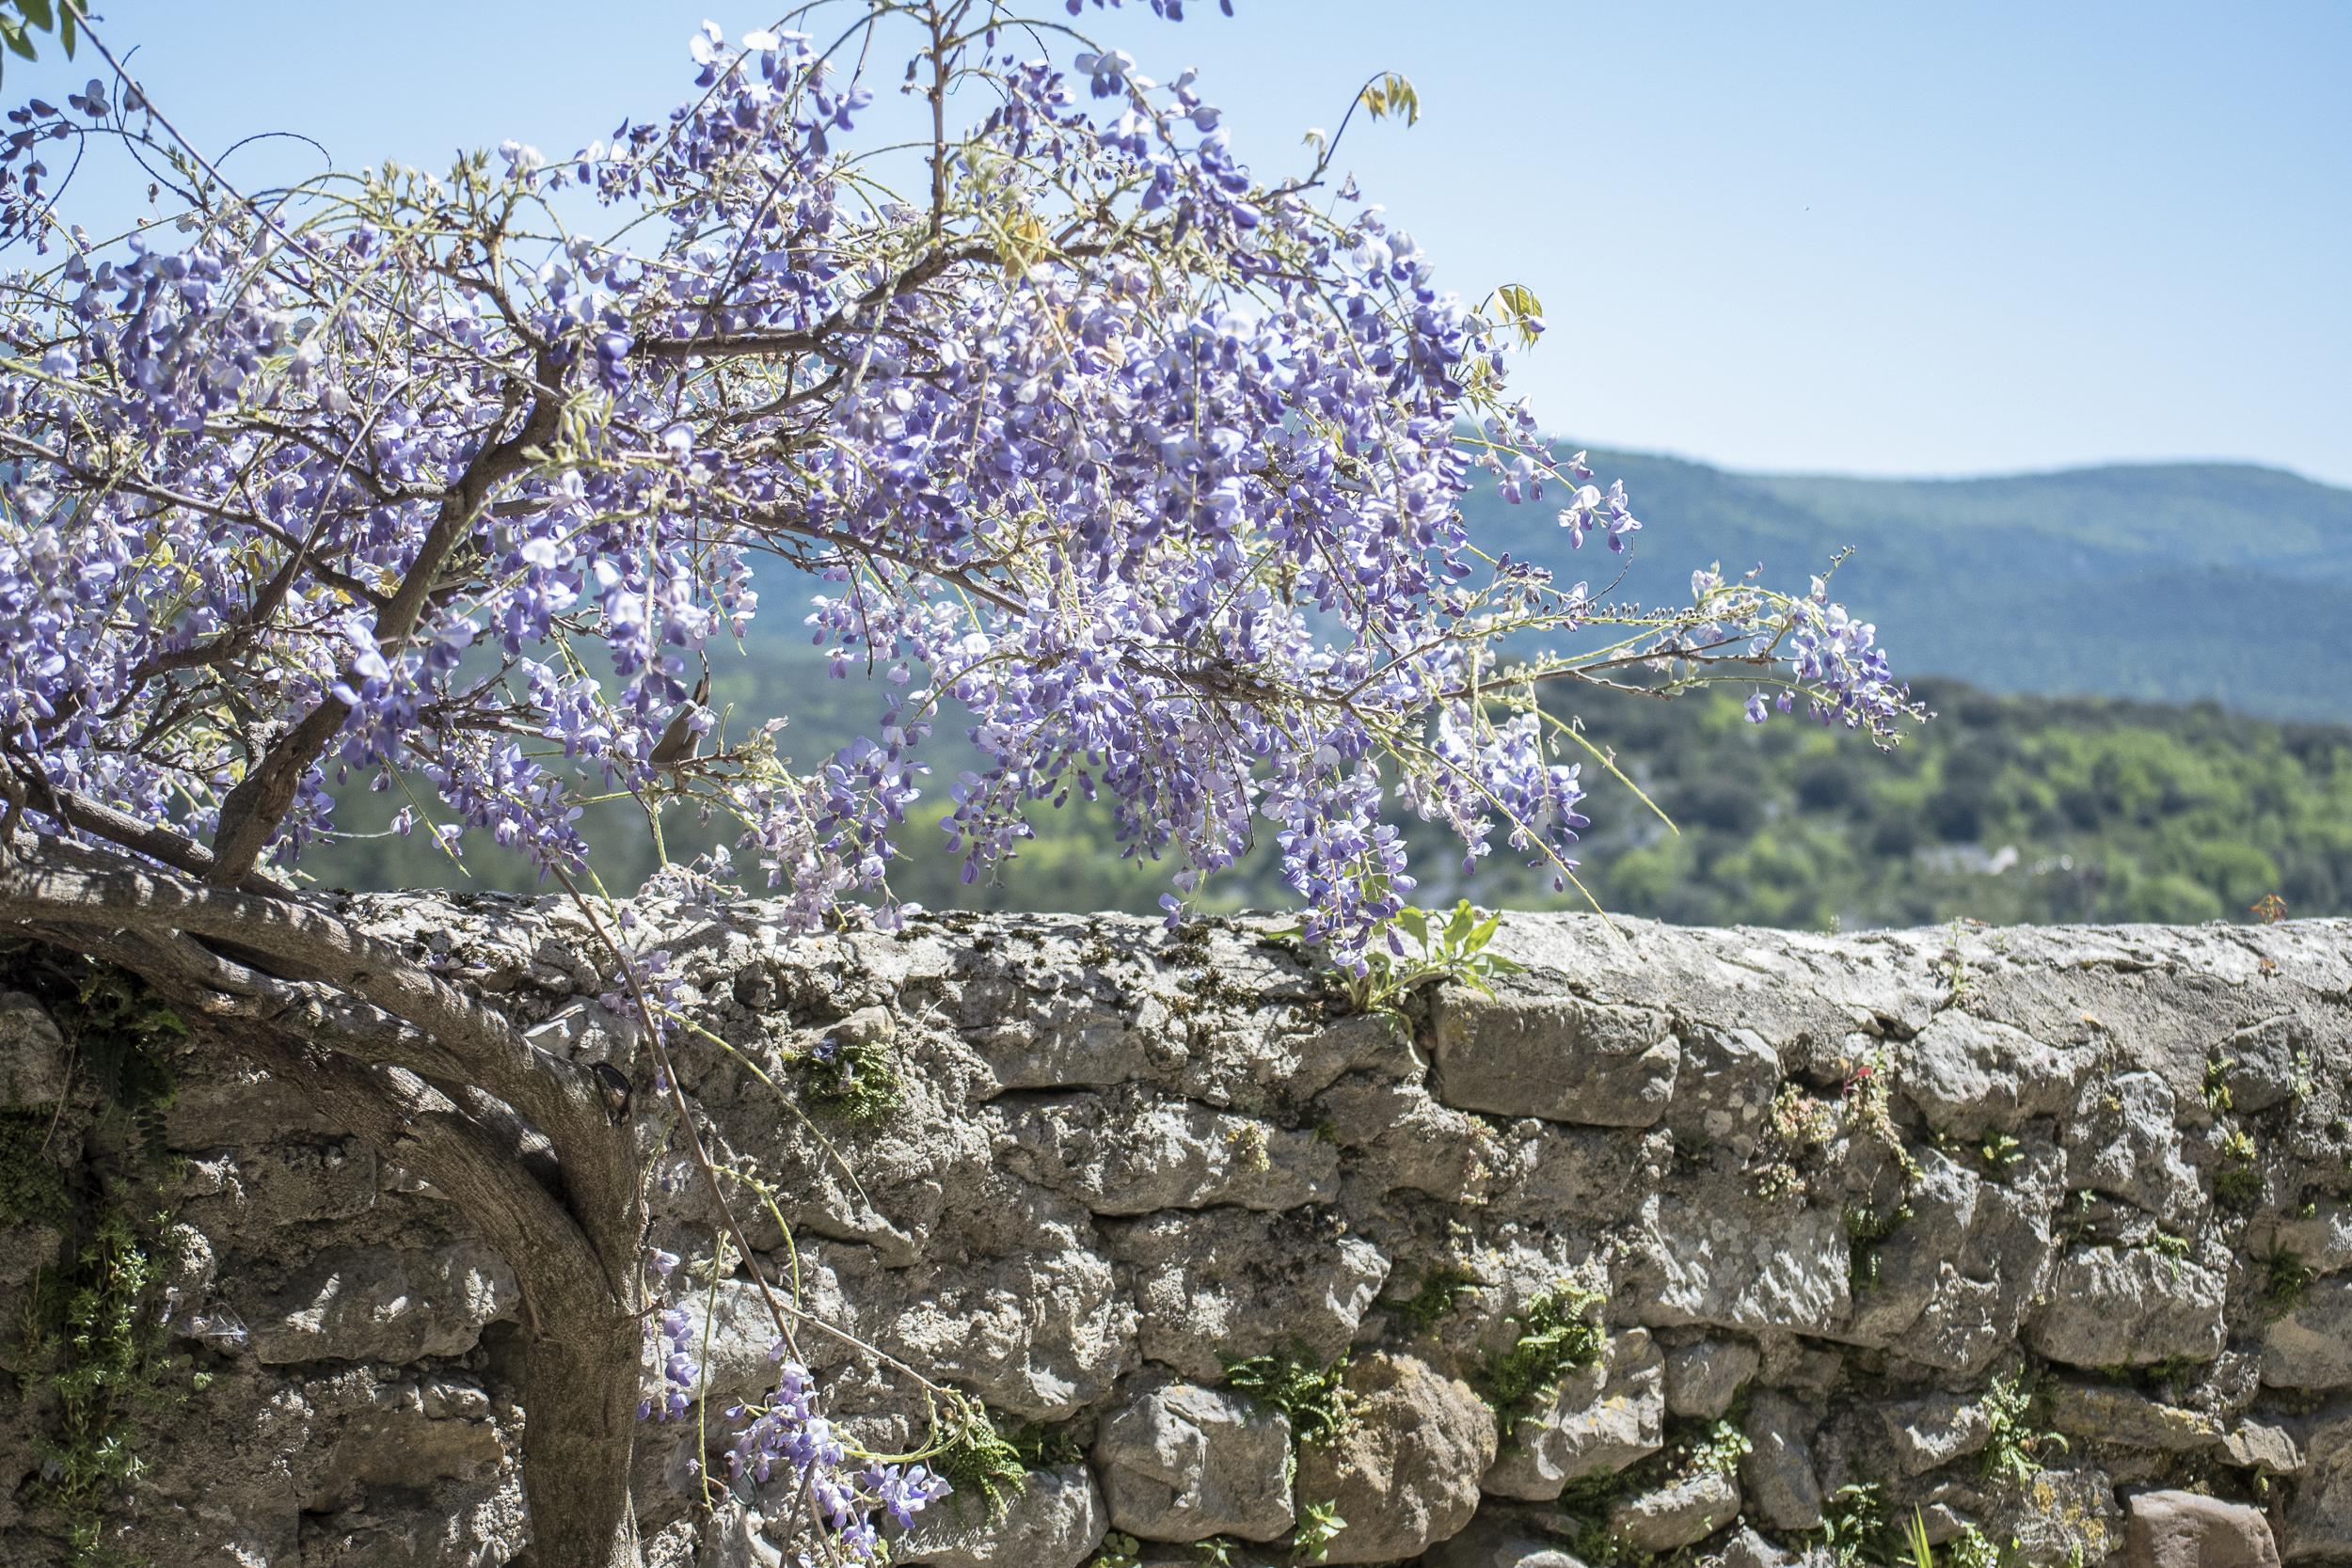
nature, branch, blossom, plant, flower, europe, macro, peace, serene, nikon, closeup, flora, cherry blossom, provence, fleur, mur, montagne, pierre, soft, nikkor, d750, printemps, quiet, douceur, parfum, bientre, curuyann, nikond750, plaisir, pleasure, glycine, wisteria